Yulin, Guangxi

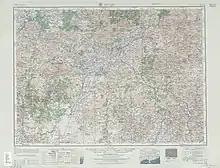
Map including Yulin (labeled as YÜ-LIN (WATLAM) ) (AMS, 1954)

Yulin is located in southeastern Guangxi province along the border with Guangdong. It is a hilly basin with a total area of .